Euro-Mediterranean-Arab Association

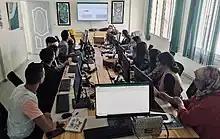
Students at the agribusiness academy

In February 2022, the three-year Moroccan-German project was inaugurated that focuses on the agribusiness sector in Morocco. In the city of Ouezzane, a food academy for training and upgrading the skills of self-entrepreneurs, small managers, and cooperatives in the agro-food processing sector was created. The goal is to support job creation and employment in the northern part of Morocco. EMA emphasizes the importance of projects such as this in a larger framework of efforts to achieve the UN Sustainable Development Goals. The German Ministry for Economic Cooperation and Development (BMZ), the Chamber of Commerce and Industry at Schwerin in Northern Germany, the Chamber of Commerce and Industry of Tangiers-Tetouan-Al Hoceima as well as other associations are partnering the project.